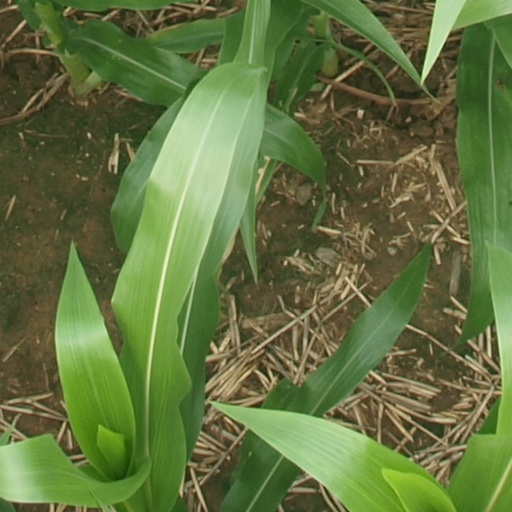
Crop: maize; corn